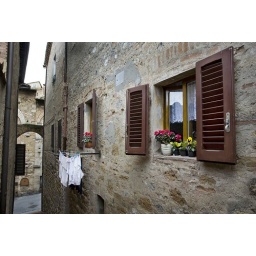
Newly hung laundry hangs from a window as flowers adorn another in the town of San Gimignano, Tuscany.